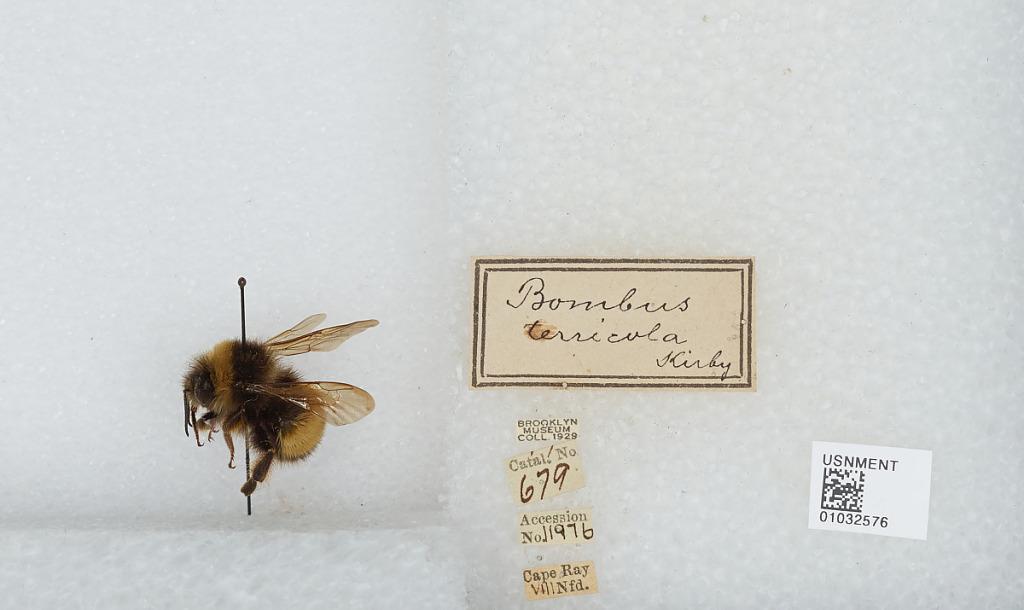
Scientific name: Bombus (Bombus) terricola Kirby
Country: Canada
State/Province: Newfoundland and Labrador
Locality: Cape Ray
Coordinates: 47.6375, -59.2864